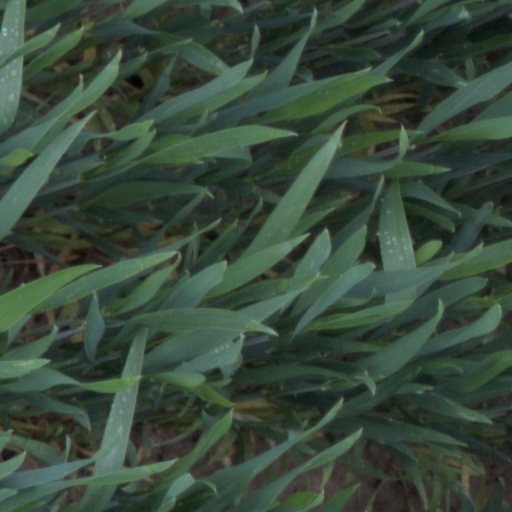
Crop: wheat